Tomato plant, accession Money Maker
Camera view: horizontal (90 deg, fisheye); turntable rotation: 270 degrees
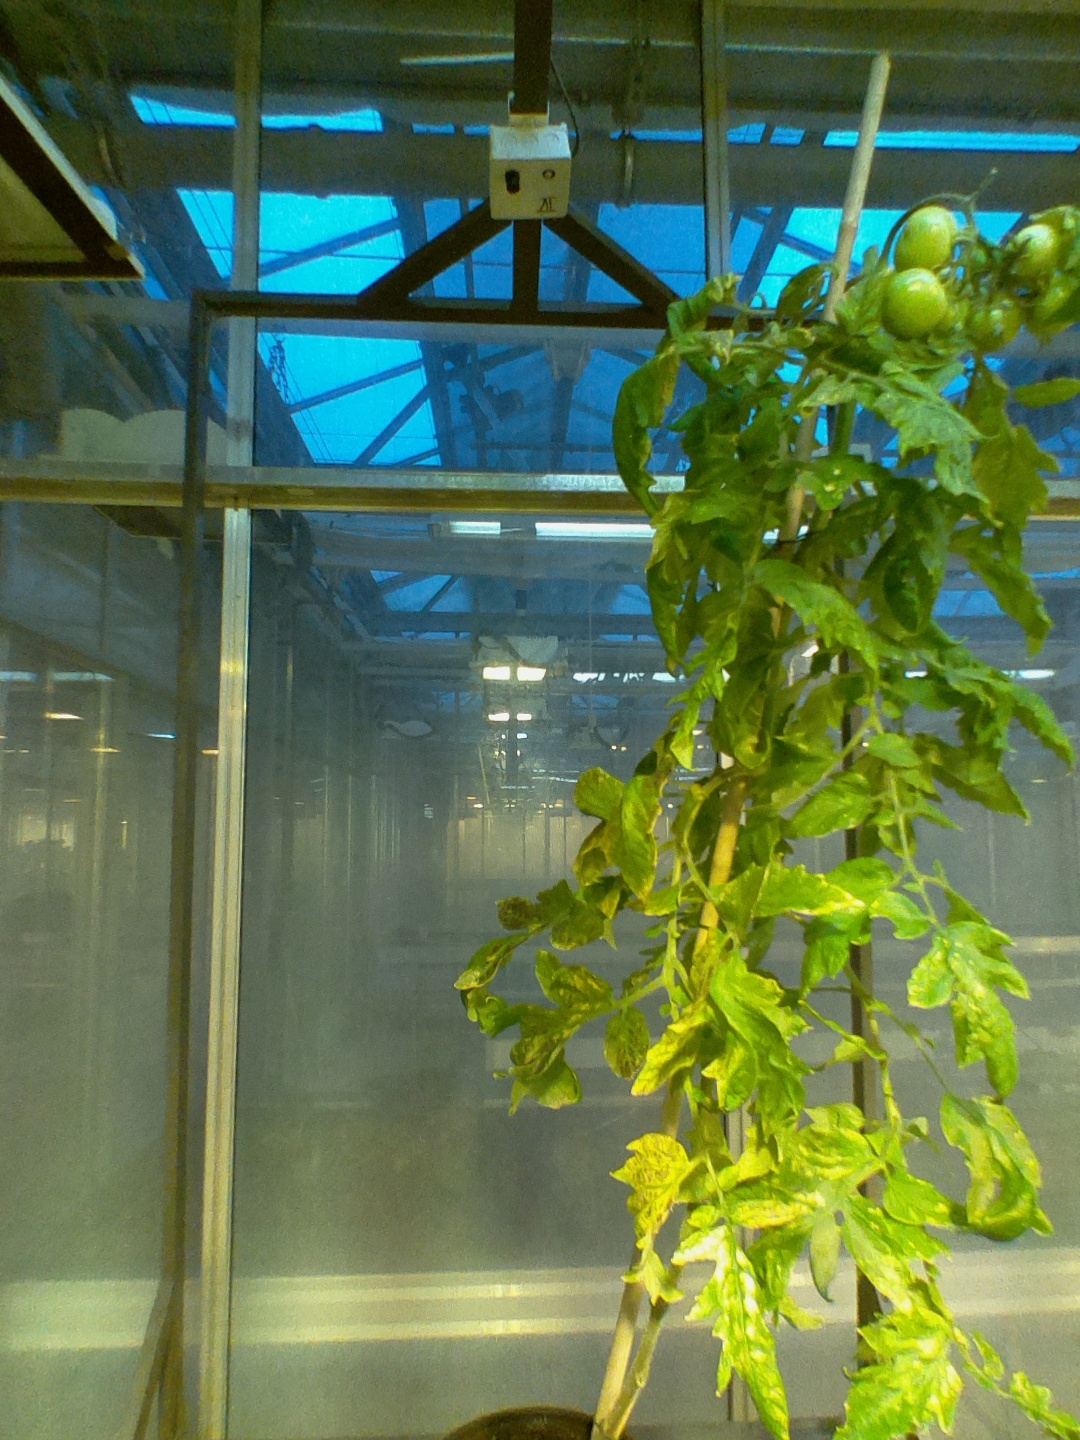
BBCH growth stage 77: 70%-80% of final fruit size